Old Pine Church

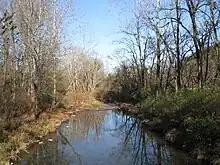
Mill Creek viewed from Trinity Road (West Virginia Secondary Route 220/11) near Junction, northeast of Old Pine Church

Old Pine Church and its cemetery are located along the steeply sloped Old Pine Church Road (West Virginia Secondary Route 220/15), approximately south of the unincorporated community of Purgitsville. The church and cemetery are situated on atop a bluff to the west of United States Route 220, at an elevation of . The property is surrounded by old-growth forests.